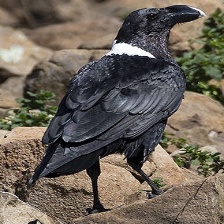
Species: WHITE NECKED RAVEN
Scientific name: CORVUS ALBICOLLIS